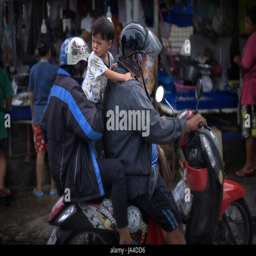
parents carrying their young child on a motorcycle .